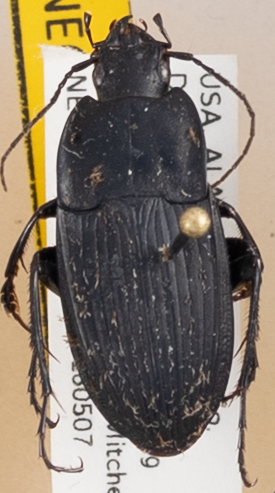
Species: Dicaelus furvus furvus
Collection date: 2018-05-07
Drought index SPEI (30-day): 0.822
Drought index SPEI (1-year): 0.8
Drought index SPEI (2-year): -0.39